Small nucleolar RNA TBR5

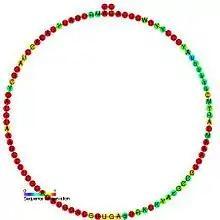
Predicted secondary structure and sequence conservation of snoTBR5

In molecular biology, TBR5 is a member of the C/D class of snoRNA which contain the C (UGAUGA) and D (CUGA) box motifs. Most of the members of the box C/D family function in directing site-specific 2'-O-methylation of substrate RNAs.